Shri (genus)

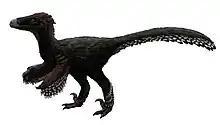
Speculative life restoration of "Shri devi"

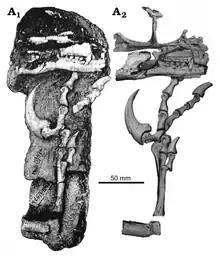
"Shri devi" referred specimen, ZPAL MgD-I/97

"Shri" was mostly similar to "Velociraptor mongoliensis" in having a weak fourth trochanter, this is however, also shared with all other dromaeosaurids, and deep anterior pedicular fossae in the cervical vertebrae. Another distinguishing trait of "Shri" is that its epipophyses in the last four cervicals are not raised but instead are represented by rugose circular scars.